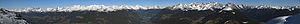
Panorama sur les fr:Alpes de Zillertal depuis le Plan de Corones, en Italie. Italiano: Panorama della it:Catena principale alpina (it:Alpi della Zillertal) dal Plan de Corones, Italia.